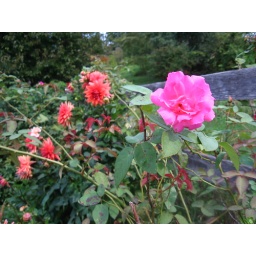
The most beautiful bright pink rose with dahlias in the back.